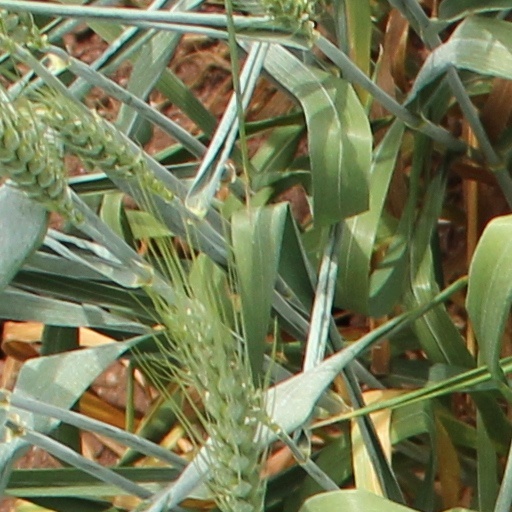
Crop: wheat